Hugh Cornwell

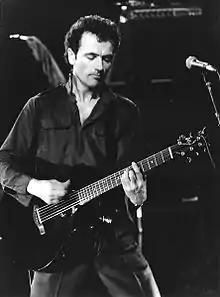
Cornwell rehearsing with the Stranglers in France, 1983

Wärmling was soon replaced by Dave Greenfield, who joined in 1975 after answering an advertisement placed in the "Melody Maker" magazine. Cornwell was the lead guitarist in the group and he also sang the majority of songs, with Burnel handling lead vocals on about a third of the band's songs. Years later, Burnel recalled that he often sang lyrics written by Cornwell, and vice versa, depending on "who had the best voice for that particular song".